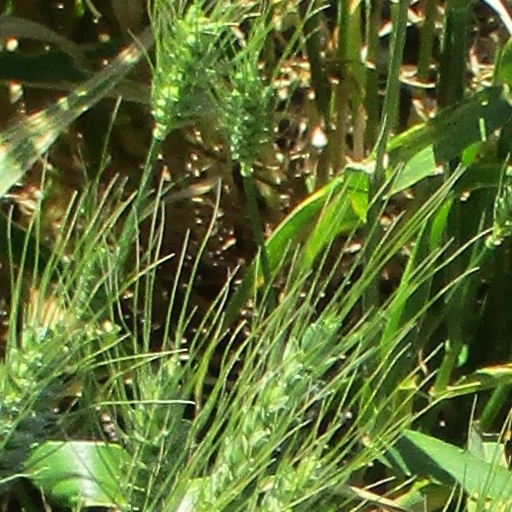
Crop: wheat